Frank William North

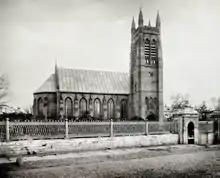
St Andrew's Church, Moscow

From 1911 until 1920, North served as Chaplain of St Andrew's Anglican Church, Moscow, becoming a leader of the English-speaking community there. Early in the First World War, he held a military service in his church, following a march through the main streets of central Moscow, a demonstration of British solidarity with Russia in the wartime Alliance.